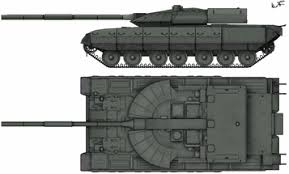
Label: Tank